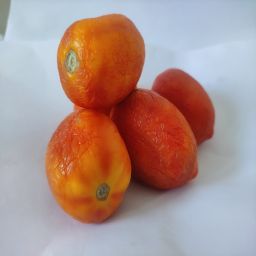
Crop: Tomato
Quality: Old